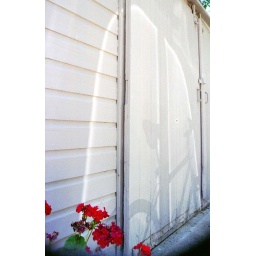
Shadow of my bike in the reflection of the sun from a car window